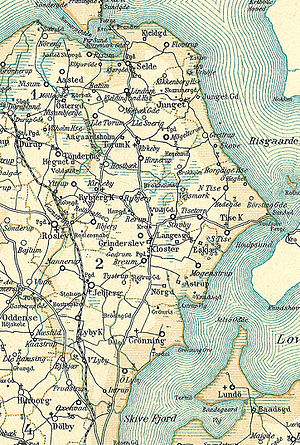
Nørre Herred (Jylland)
Nørre Herred omkring 1900
Kort over Nørre Herred i den nordvestlige del af Viborg Amt
Nørre Herred var et herred der ligger i den nordøstlige del af Salling, i det gamle Viborg Amt.